Third Spanish Armada

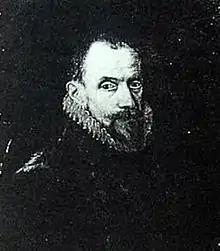
Juan del Aguila - Field master general of the Armada

Pedro Lopez de Soto, of Castile, the Secretary of the Adelantado, was to command the fleet. The whole force, according to Lopez de Soto's estimate was huge in terms of men, ships, and supplies. The primary original objective was Ireland to support the rise of the rebels under Hugh O'Neill, Earl of Tyrone, but the senior Spanish commanders wanted to attack England instead. The Spanish King however intervened and ordered an attack on Brest to divert troops from the garrisons in the Low Countries. When news came however that the English had sailed in force again under Essex, and were first on the coasts of the Peninsula, and then cruising round the Azores to capture the treasure fleets, there was shock at the Spanish court. This news would put difficulties which Philip's system had created for himself. The King was swept away by a passion for revenge so much so he resolved to carry out his objective as swiftly as possible even at the expense of preparation.